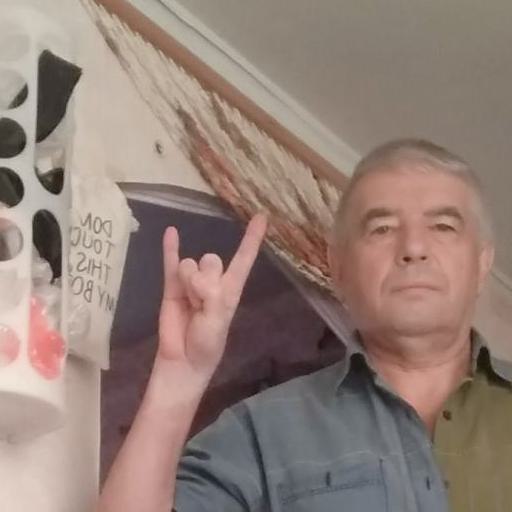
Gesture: rock